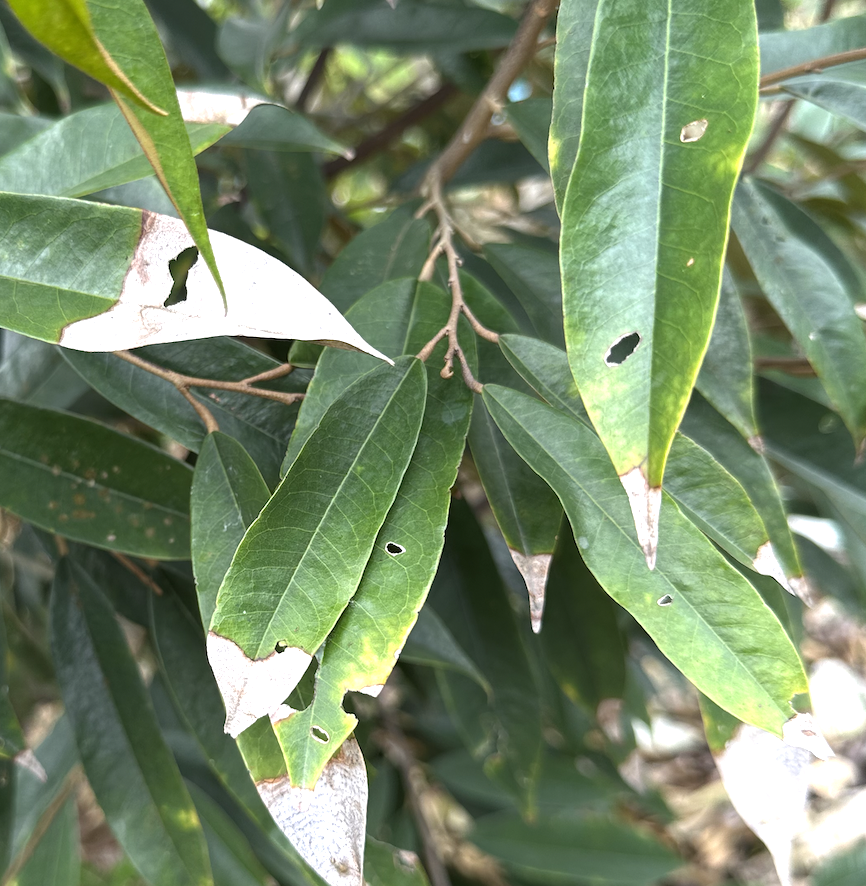
Label: anthracnose_disease